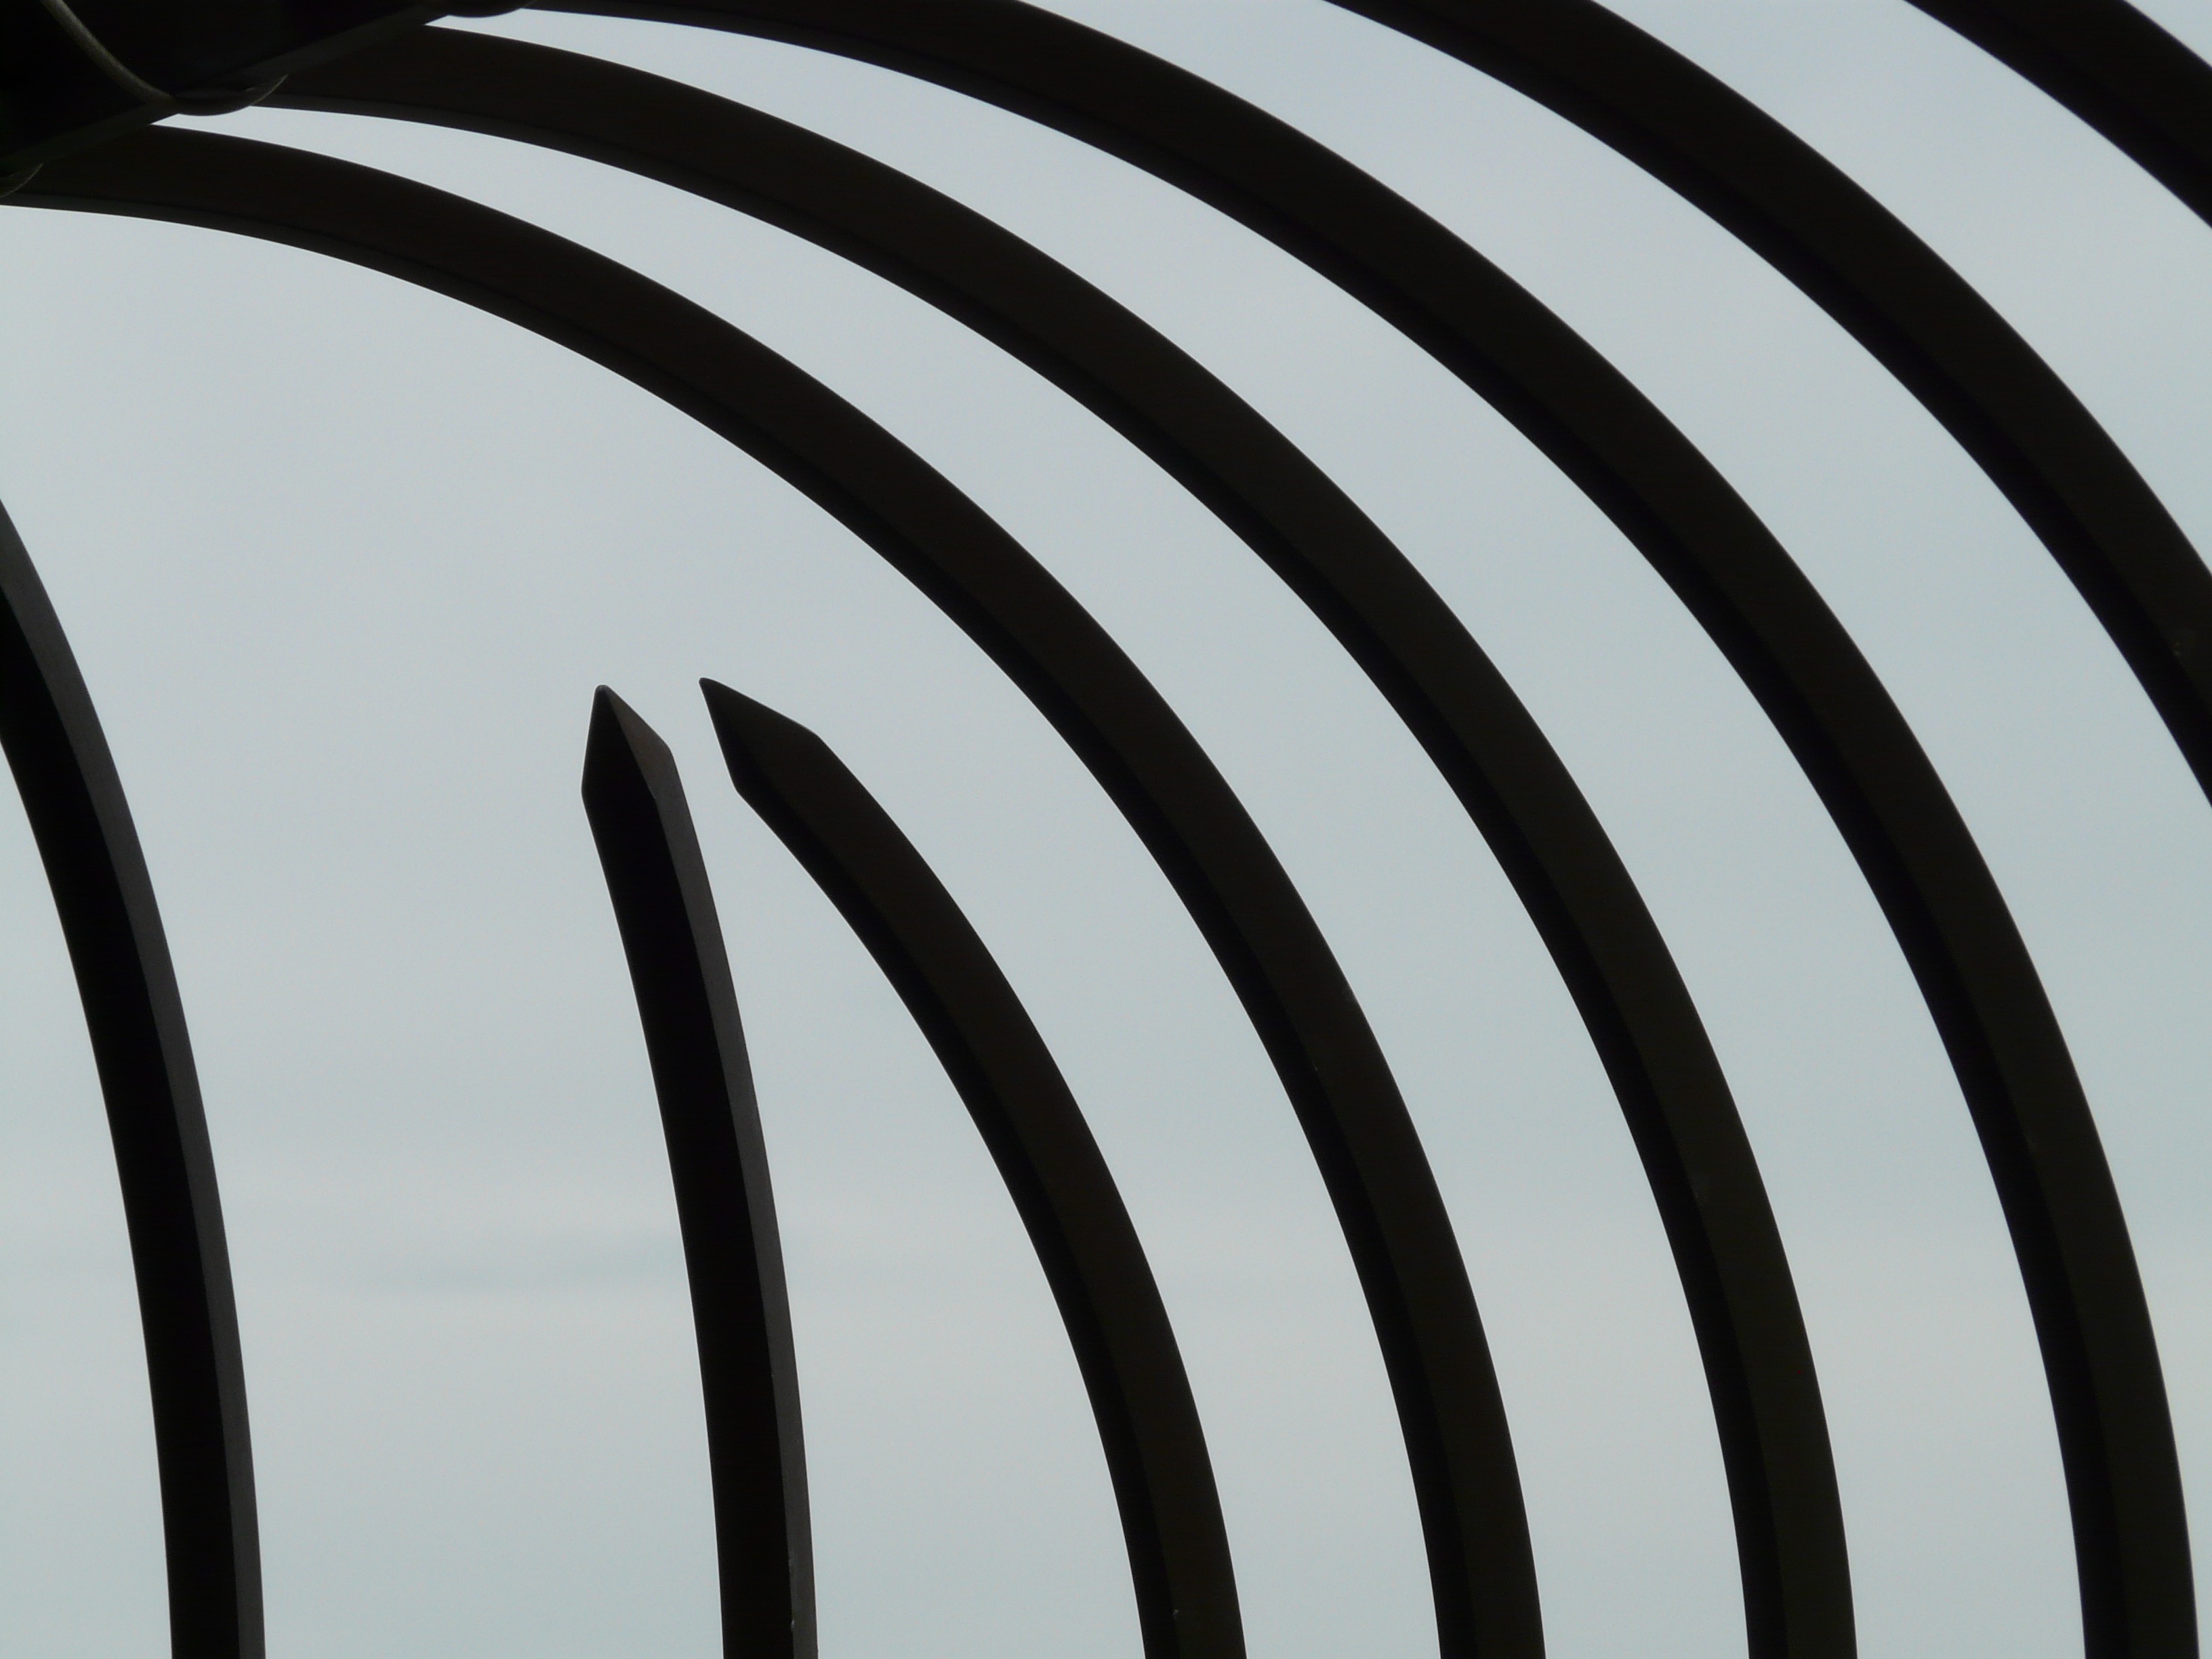
wing, fence, black and white, white, spiral, line, shadow, black, monochrome, tire, circle, close up, bars, symmetry, prison, shape, dangerous, pointed, monochrome photography, included